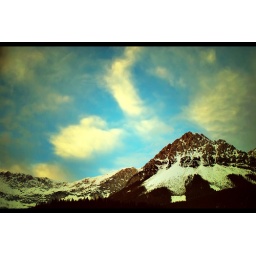
if you were a river in the mountains tall